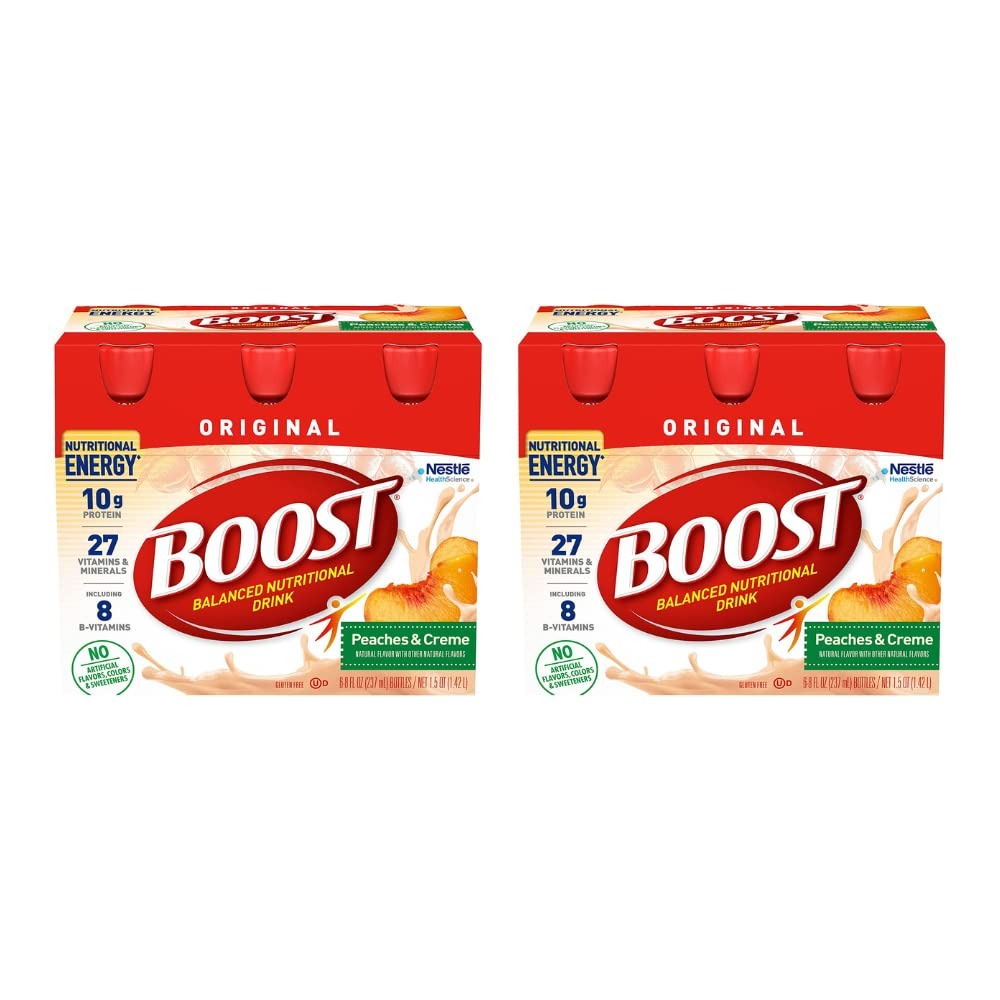
Item Name: Boost Original Nutritional Energy Balanced Nutritional Drink (6 Count (Pack of 2), Peaches & Creme)
Bullet Point 1: BOOST Original: This drink is designed to provide nutritional energy with 240 nutrient-rich calories and B-vitamins to help convert food to energy, plus 10g protein and 27 vitamins and minerals for balanced nutrition
Bullet Point 2: Key Nutrients: Featuring vitamins C and D, zinc, iron and selenium, key nutrients for immune support
Bullet Point 3: Nutritional Support: BOOST Nutritional drinks give your body protein, vitamins, and calories to help support normal energy; Enhance your nutrition with protein shakes and drinks in chocolate, vanilla, and fruit flavors
Bullet Point 4: Great Taste, No Artificial Flavors: BOOST Drinks have the nutrition you need and the taste you love; BOOST Original is made with no artificial flavors, colors or sweeteners
Bullet Point 5: BOOST Family Of Nutritional Drinks: Whether you want extra protein, less sugars, more calories, fewer calories, or simply great nutrition for everyday living, we've got a nutritional shake that fits your needs
Product Description: Getting the right amount of nutrition can be a challenge. That’s where BOOST Original Drink can help. Every 8 fl oz serving of this delicious nutritional drink has: 10g of high-quality protein to help maintain muscle; Calcium, Vitamin D and Magnesium to support strong bones; 240 nutrient-rich calories and 8 B-Vitamins to help convert food to energy; 3g of Prebiotics to help nourish the good bacteria that exist naturally in the gut; 27 vitamins and minerals for nutrition you need each day; Key Nutrients such as Vitamins C & D, Zinc, Iron and Selenium for immune support. Boost Original Drinks have no artificial colors or sweeteners and are gluten-free and comes in 4 delightful flavors—Rich Chocolate, Very Vanilla, Creamy Strawberry, and Peaches & Creme. Boost Original is a nutrient-rich drink that's great as a mini-meal or an in-between meal snack. Balanced nutritional drink to help you be your best! Enjoy the complete and balanced nutrition of Boost Original Drink as part of your daily diet.
Value: 16.0
Unit: Fl Oz

Price: 42